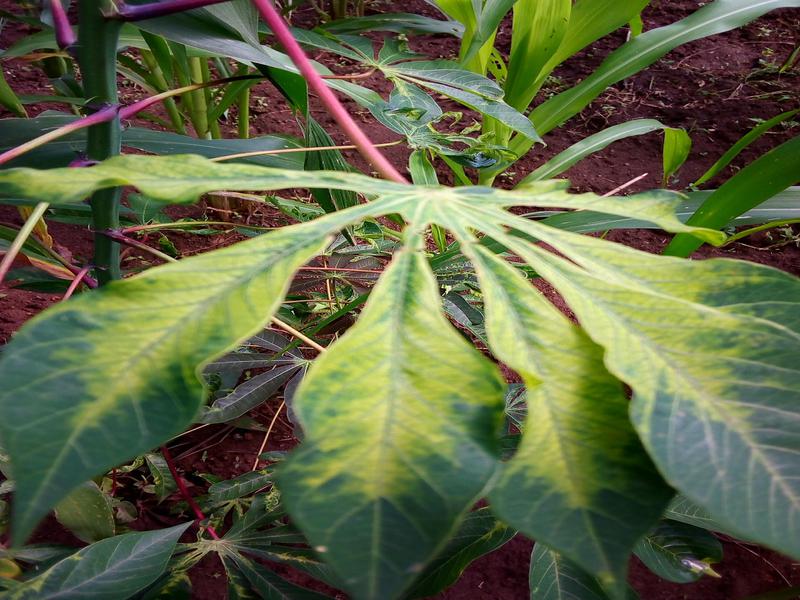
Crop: cassava
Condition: mosaic_disease